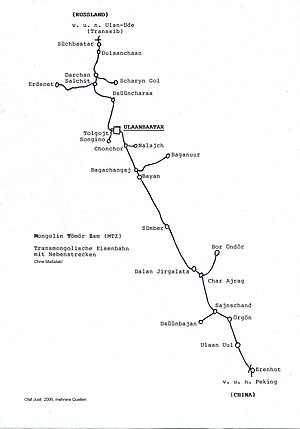
Transmongolske jernbane
Kort over Den transmongolske jernbane linjeføring med sidebaner
Den transmongolske jernbane forbinder Den transsibiriske jernbane ved Ulan-Ude i Rusland med det kinesiske jernbanenet ved Jining i Ulanqab, Kina via Ulan Bator i Mongoliet. Linjen blev konstrueret mellem 1949 og 1961. Jernbanen er stort set enkeltsporet i Mongoliet og dobbeltsporet i Kina. Sporvidden i Rusland og Mongoliet er 1.520 mm, mens den er 1.435 mm i Kina.